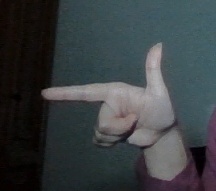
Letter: yaa